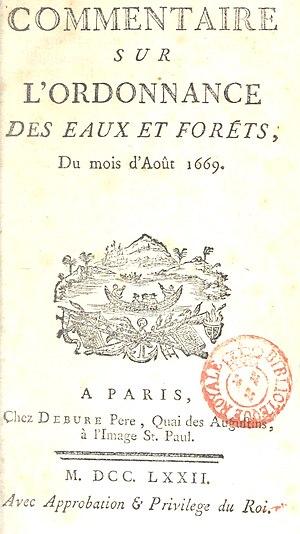
Daniel Jousse, Commentaire sur l'Ordonnance des Eaux et forêts, du mois d'août 1669, 1772.
L'Ordonnance de 1669 de Louis XIV « sur le fait des Eaux et Forêts », est rédigée sous l’impulsion de Colbert. Elle vise à protéger et restaurer la ressource en bois, de chêne notamment, pour la future construction navale. L’Ordonnance rassemble et clarifie des règlements plus anciens. Le code forestier français est son héritier direct.